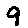
Label: 9